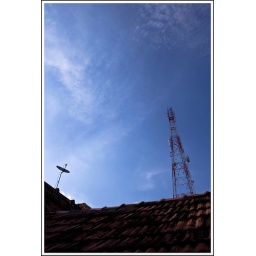
As seen through the roof of our native house in chettinad.